International Headquarters of The Salvation Army

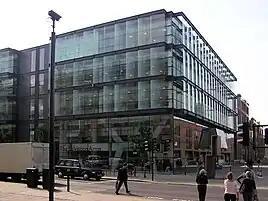
The International Headquarters of the Salvation Army

The International Headquarters of the Salvation Army (IHQ) is located in London at 101 Queen Victoria Street. It is six stories tall and has 34,861 square feet of office space.